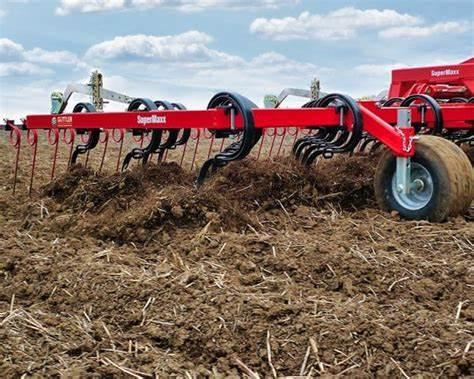
Mashine kubwa nzuri na ya kisasa ya kilimo, ikiwa katika shamba kubwa ikifanya maandalizi ya shamba hilo, kwa ajili ya msimu mpya wa kilimo katika eneo hilo.